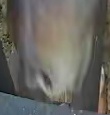
Face region: mouth_nostrils (mouth_chin_nostrils_and_profile)
Pain indicator: not_present